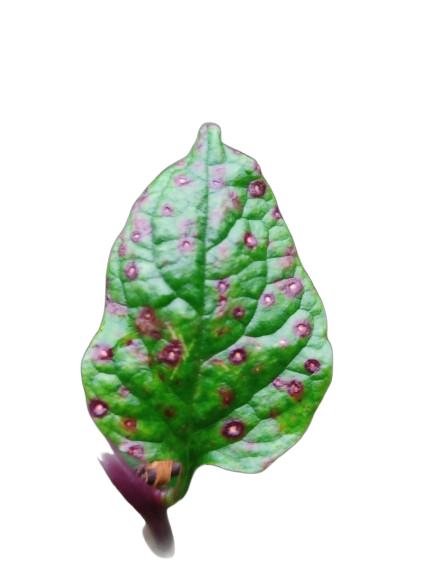
Label: Bacterial-Spot